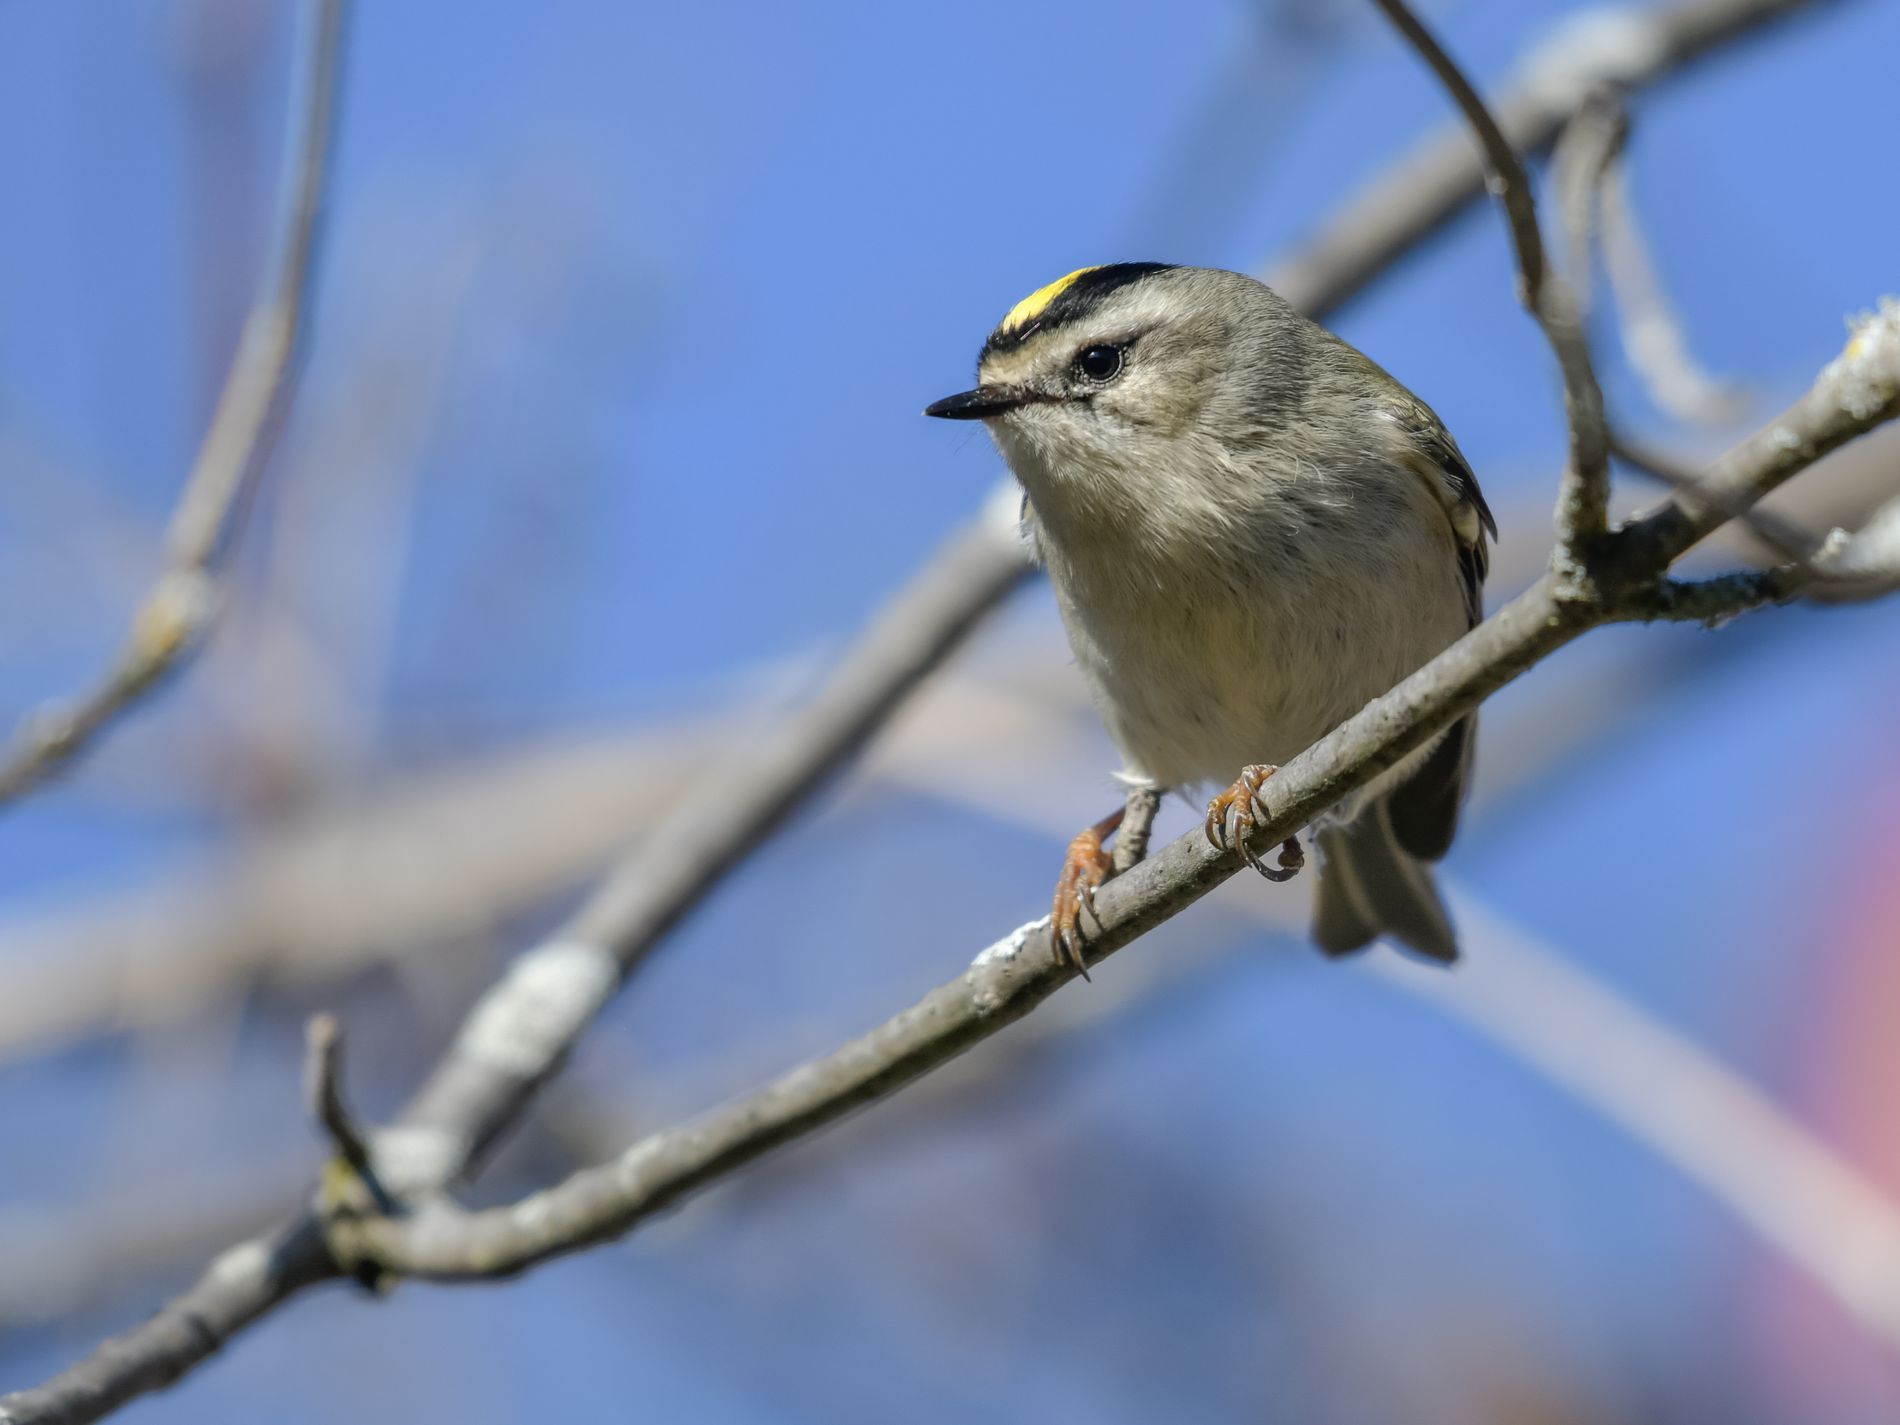
Little Bird on a Branch
The photo shows a small bird sitting on a thin branch. The bird has a soft brownish gray color with a yellow stripe on its head. The background is  blurred,
Eye Level. This photo was taken outdoors on a sunny day. The image has feel of peaceful and fresh. The bird looks calm as it rests on the branch. The focus is on the bird, while the background is blurred to make the bird stand out more. The colors are soft and natural mostly light brown, gray. The scene gives a feeling of quiet and beauty in nature.
Labels: Animal, Bird, Finch, Beak, Wren, Sparrow, Anthus, Canary, branch tree, branch Tree, Blurred Background, blurred background
Camera: NIKON CORPORATION NIKON D850
Lens: 200.0-500.0 mm f/5.6
Aperture: F5.6
Exposure: 1/1250 sec
ISO: 320
Focal length: 500.0 mm